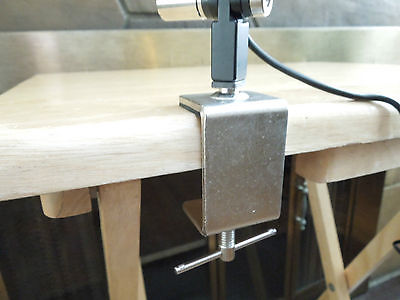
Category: lamp